Marianne Bjorøy

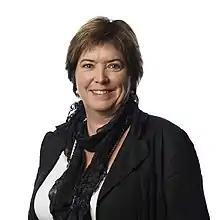
Marianne Sandahl Bjorøy

Marianne Sandahl Bjorøy (born 30 March 1962) is a Norwegian politician for the Labour Party.